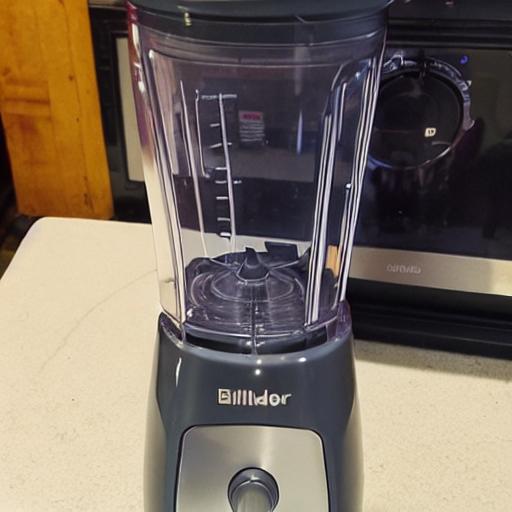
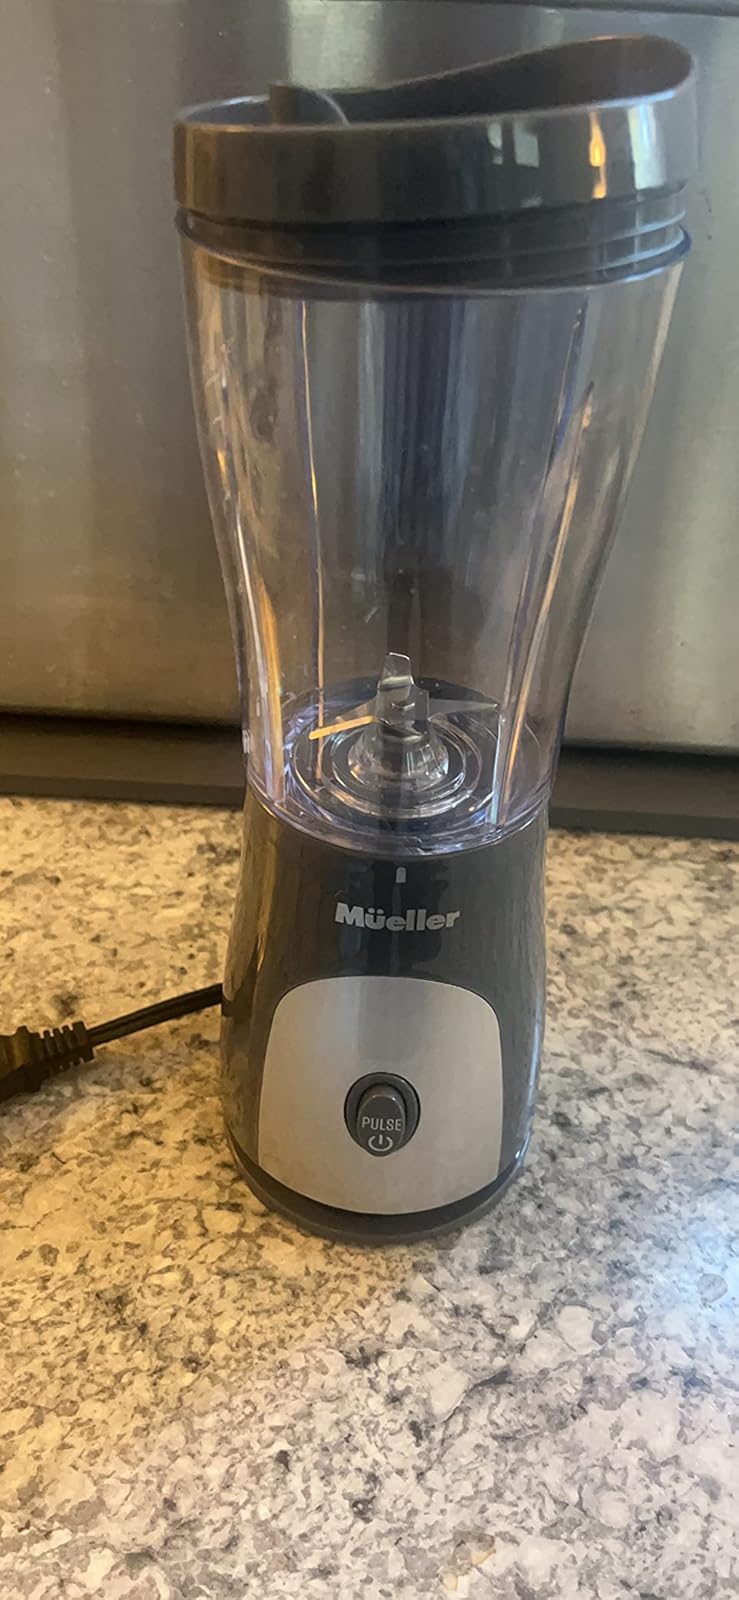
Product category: items_blender
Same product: no